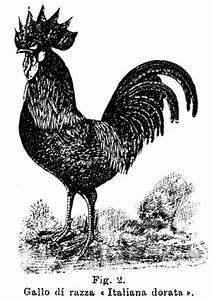
chicken